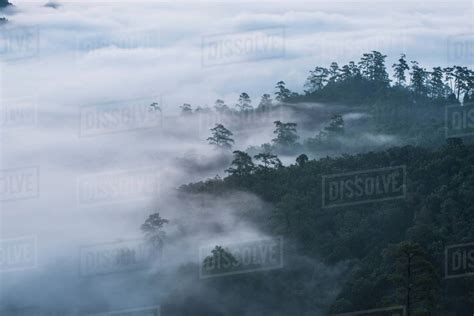
Weather: foggy or hazy